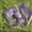
Label: snake